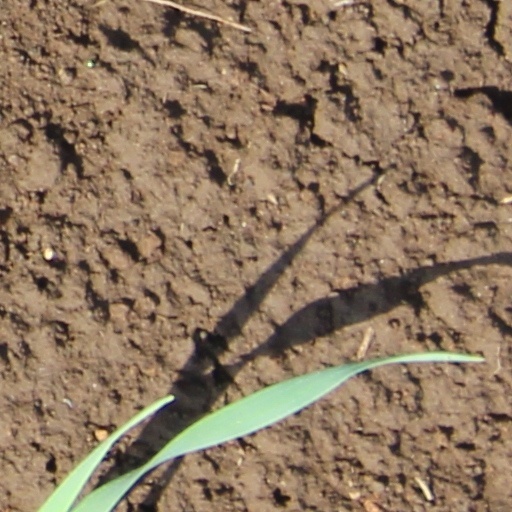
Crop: wheat